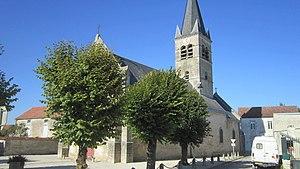
Prusly-sur-Ource (Côte-d'Or)
L'église Saint-Laurent est une église catholique située sur la commune de Prusly-sur-Ource dans le département de la Côte-d'Or, en France.
Cet article recense les monuments historiques du Châtillonnais hormis ceux de Châtillon-sur-Seine proprement dit qui font l'objet d'un listage spécifique.